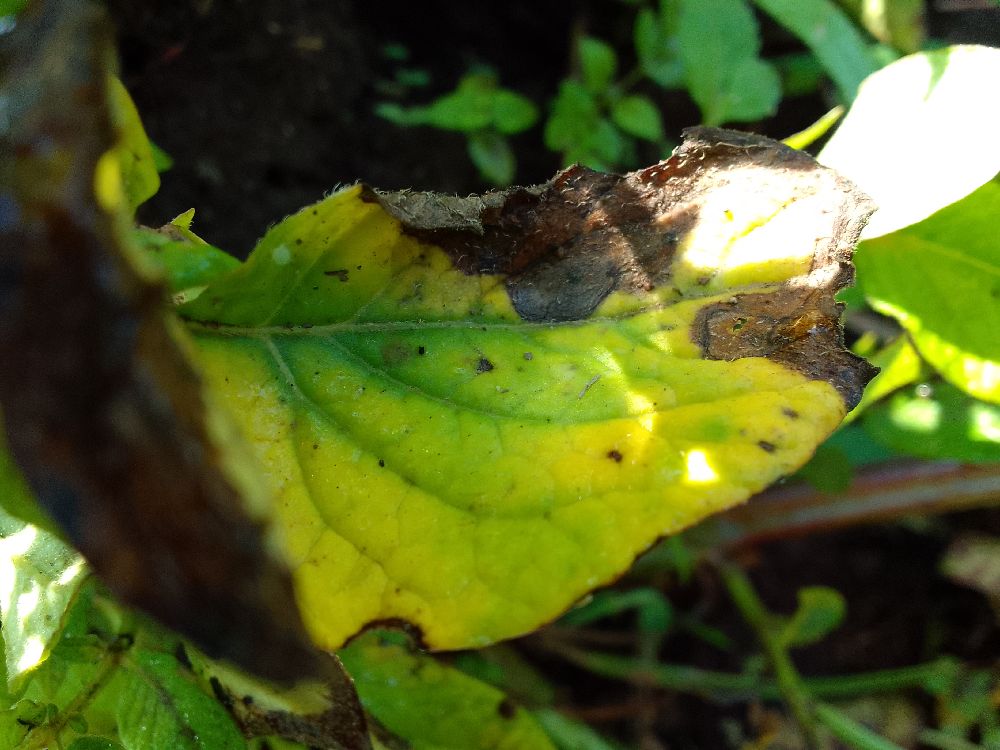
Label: Early blight